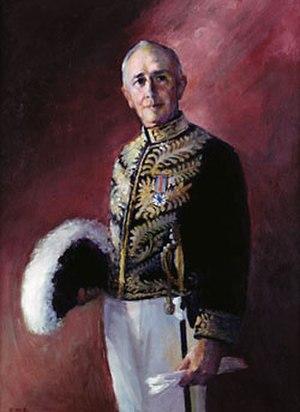
Charles Arthur Banks, né le 18 mai 1885 à Thames et mort le 28 septembre 1961 à Vancouver, est un homme politique canadien.
Le lieutenant-gouverneur de Colombie-Britannique est le représentant de la Monarchie canadienne dans la province de Colombie-Britannique. Depuis le 24 avril 2018, la fonction est occupée par Janet Austin.
Cette page concerne des événements d'actualité qui se sont produits durant l'année 1946 dans la province canadienne de Colombie-Britannique.